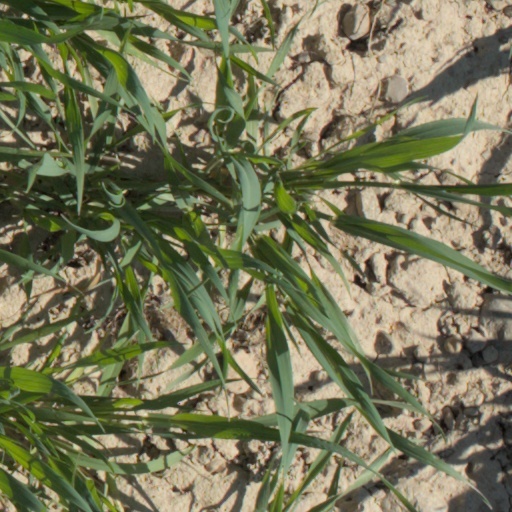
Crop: wheat